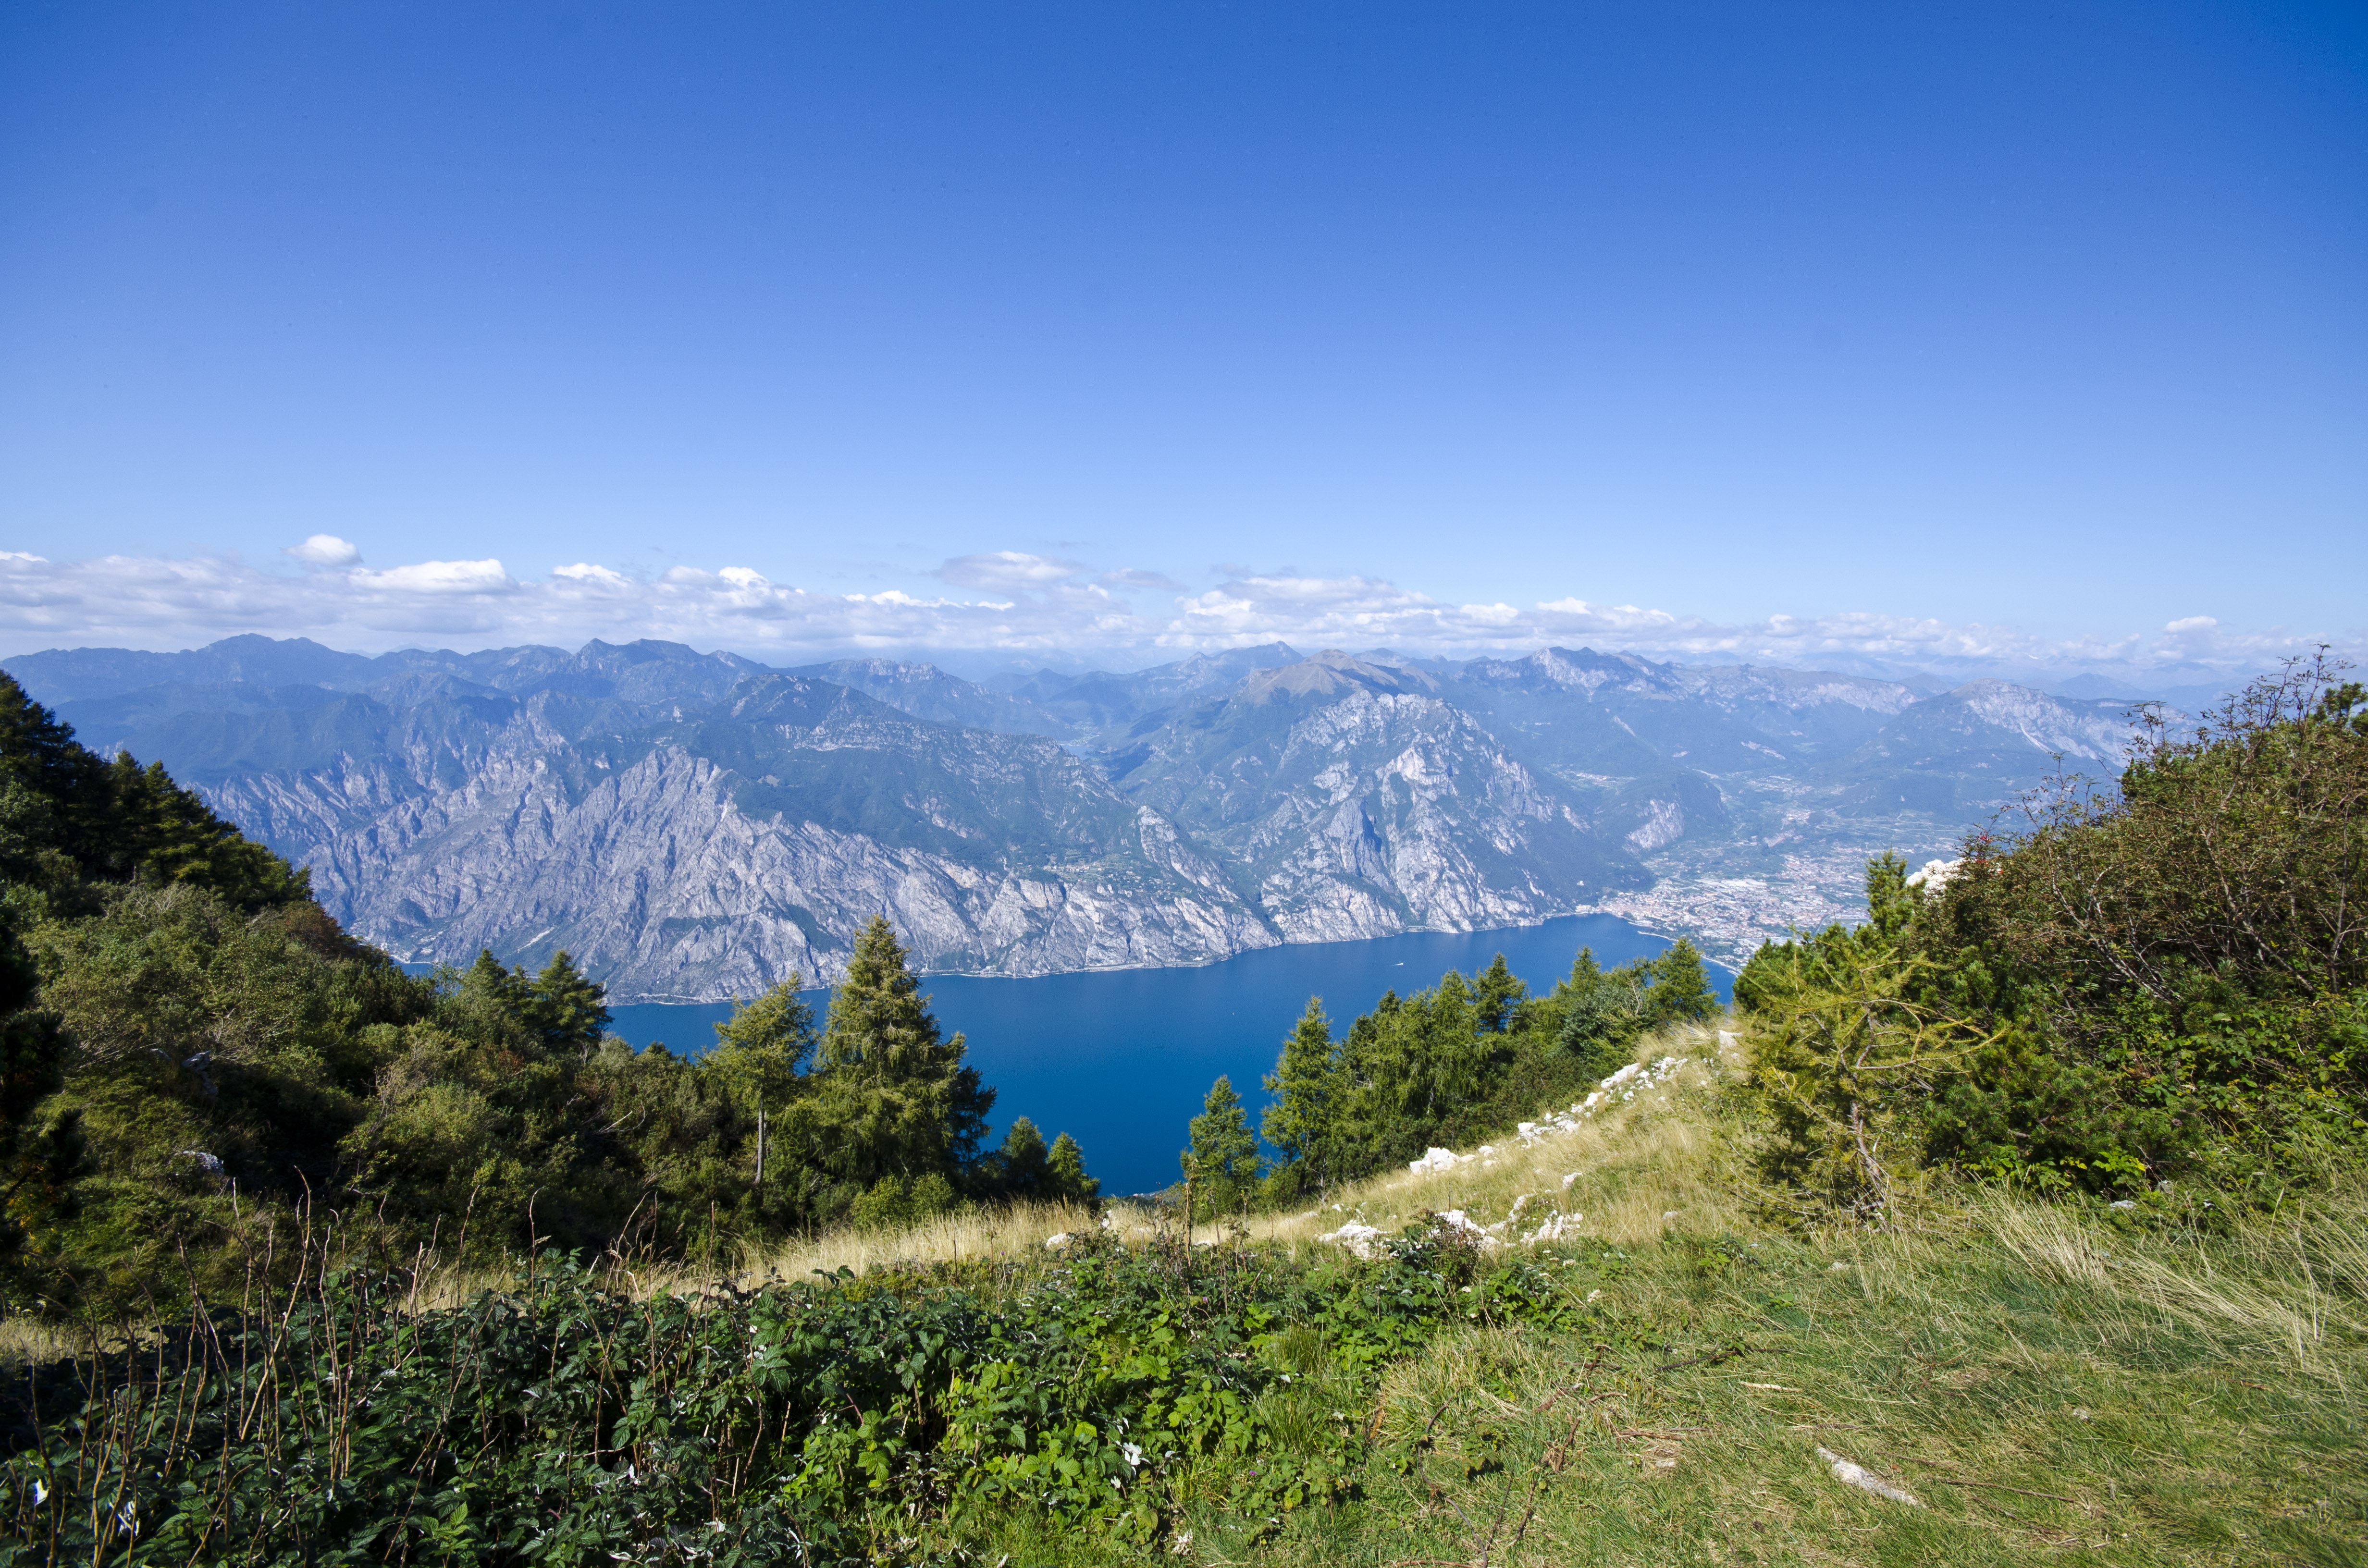
wilderness, walking, mountain, hiking, trail, meadow, lake, adventure, view, valley, mountain range, italy, ridge, garda, mountains, alps, backpacking, plateau, fell, landform, mountain pass, the alps, geographical feature, mountainous landforms